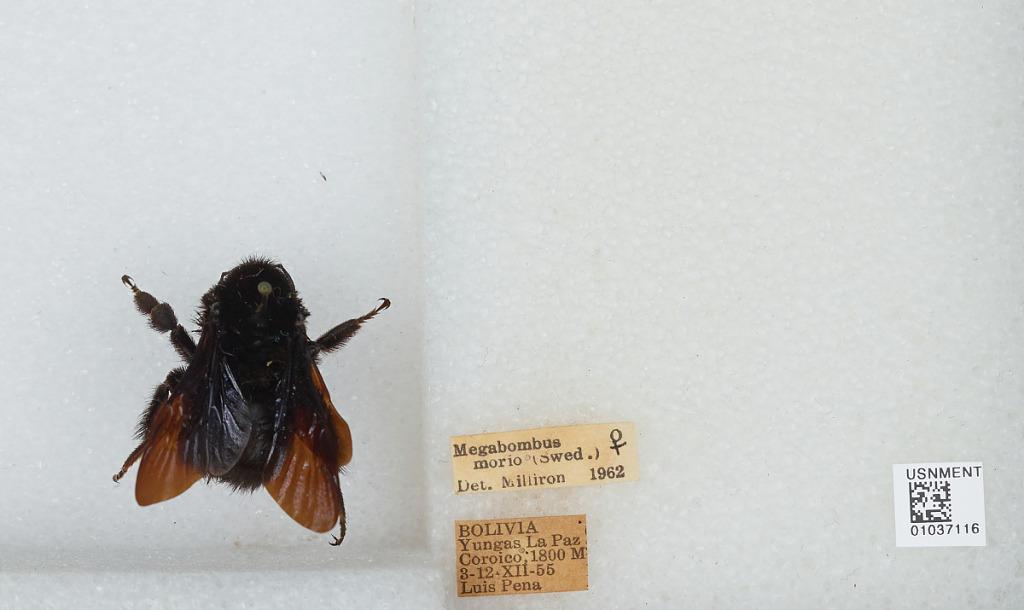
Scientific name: Bombus (Fervidobombus) morio (Swederus)
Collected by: L. Pena
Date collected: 1955-12-3
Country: Bolivia
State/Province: La Paz
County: Nor Yungas
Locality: Coroico
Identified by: Milliron